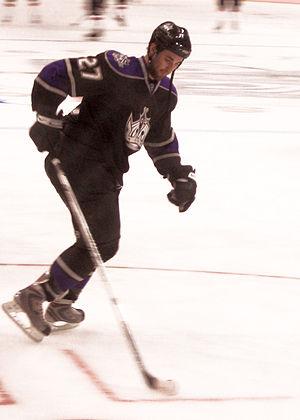
Kyle Quincey est un joueur professionnel canadien de hockey sur glace évoluant au poste de défenseur, dans la Ligue nationale de hockey.